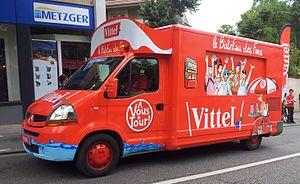
Véhicule de la caravane du Tour de France 2014 dans la côte de Boufflers à Nancy (7e étape).
Vittel est une marque d'eau minérale moyennement minéralisée appartenant à Nestlé Waters, division Eaux du groupe suisse Nestlé depuis 1992.